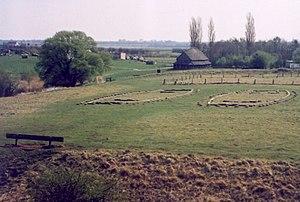
Cet article concerne les événements concernant l'architecture qui se sont déroulés durant le Xᵉ siècle :